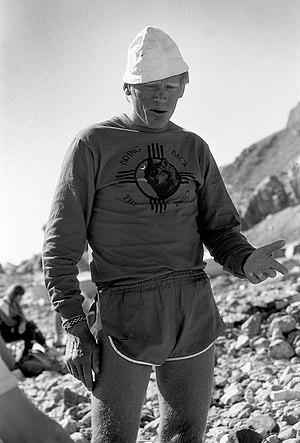
Anatoli Nikolaïevitch Boukreïev, né le 16 janvier 1958 à Korkino et décédé le 25 décembre 1997 dans l'Annapurna, est un alpiniste et guide de haute montagne kazakh.